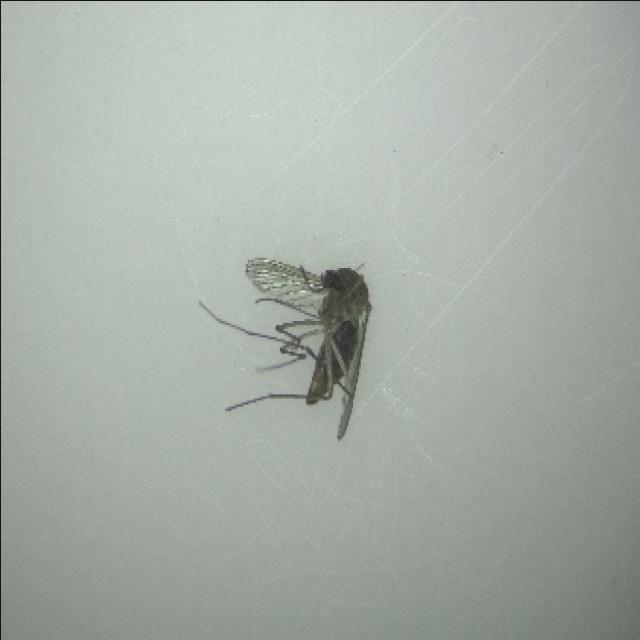
Species: culex_tritaeniorhynchus